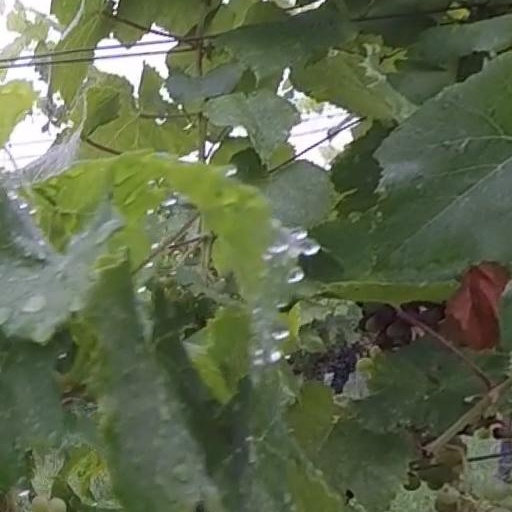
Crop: grape